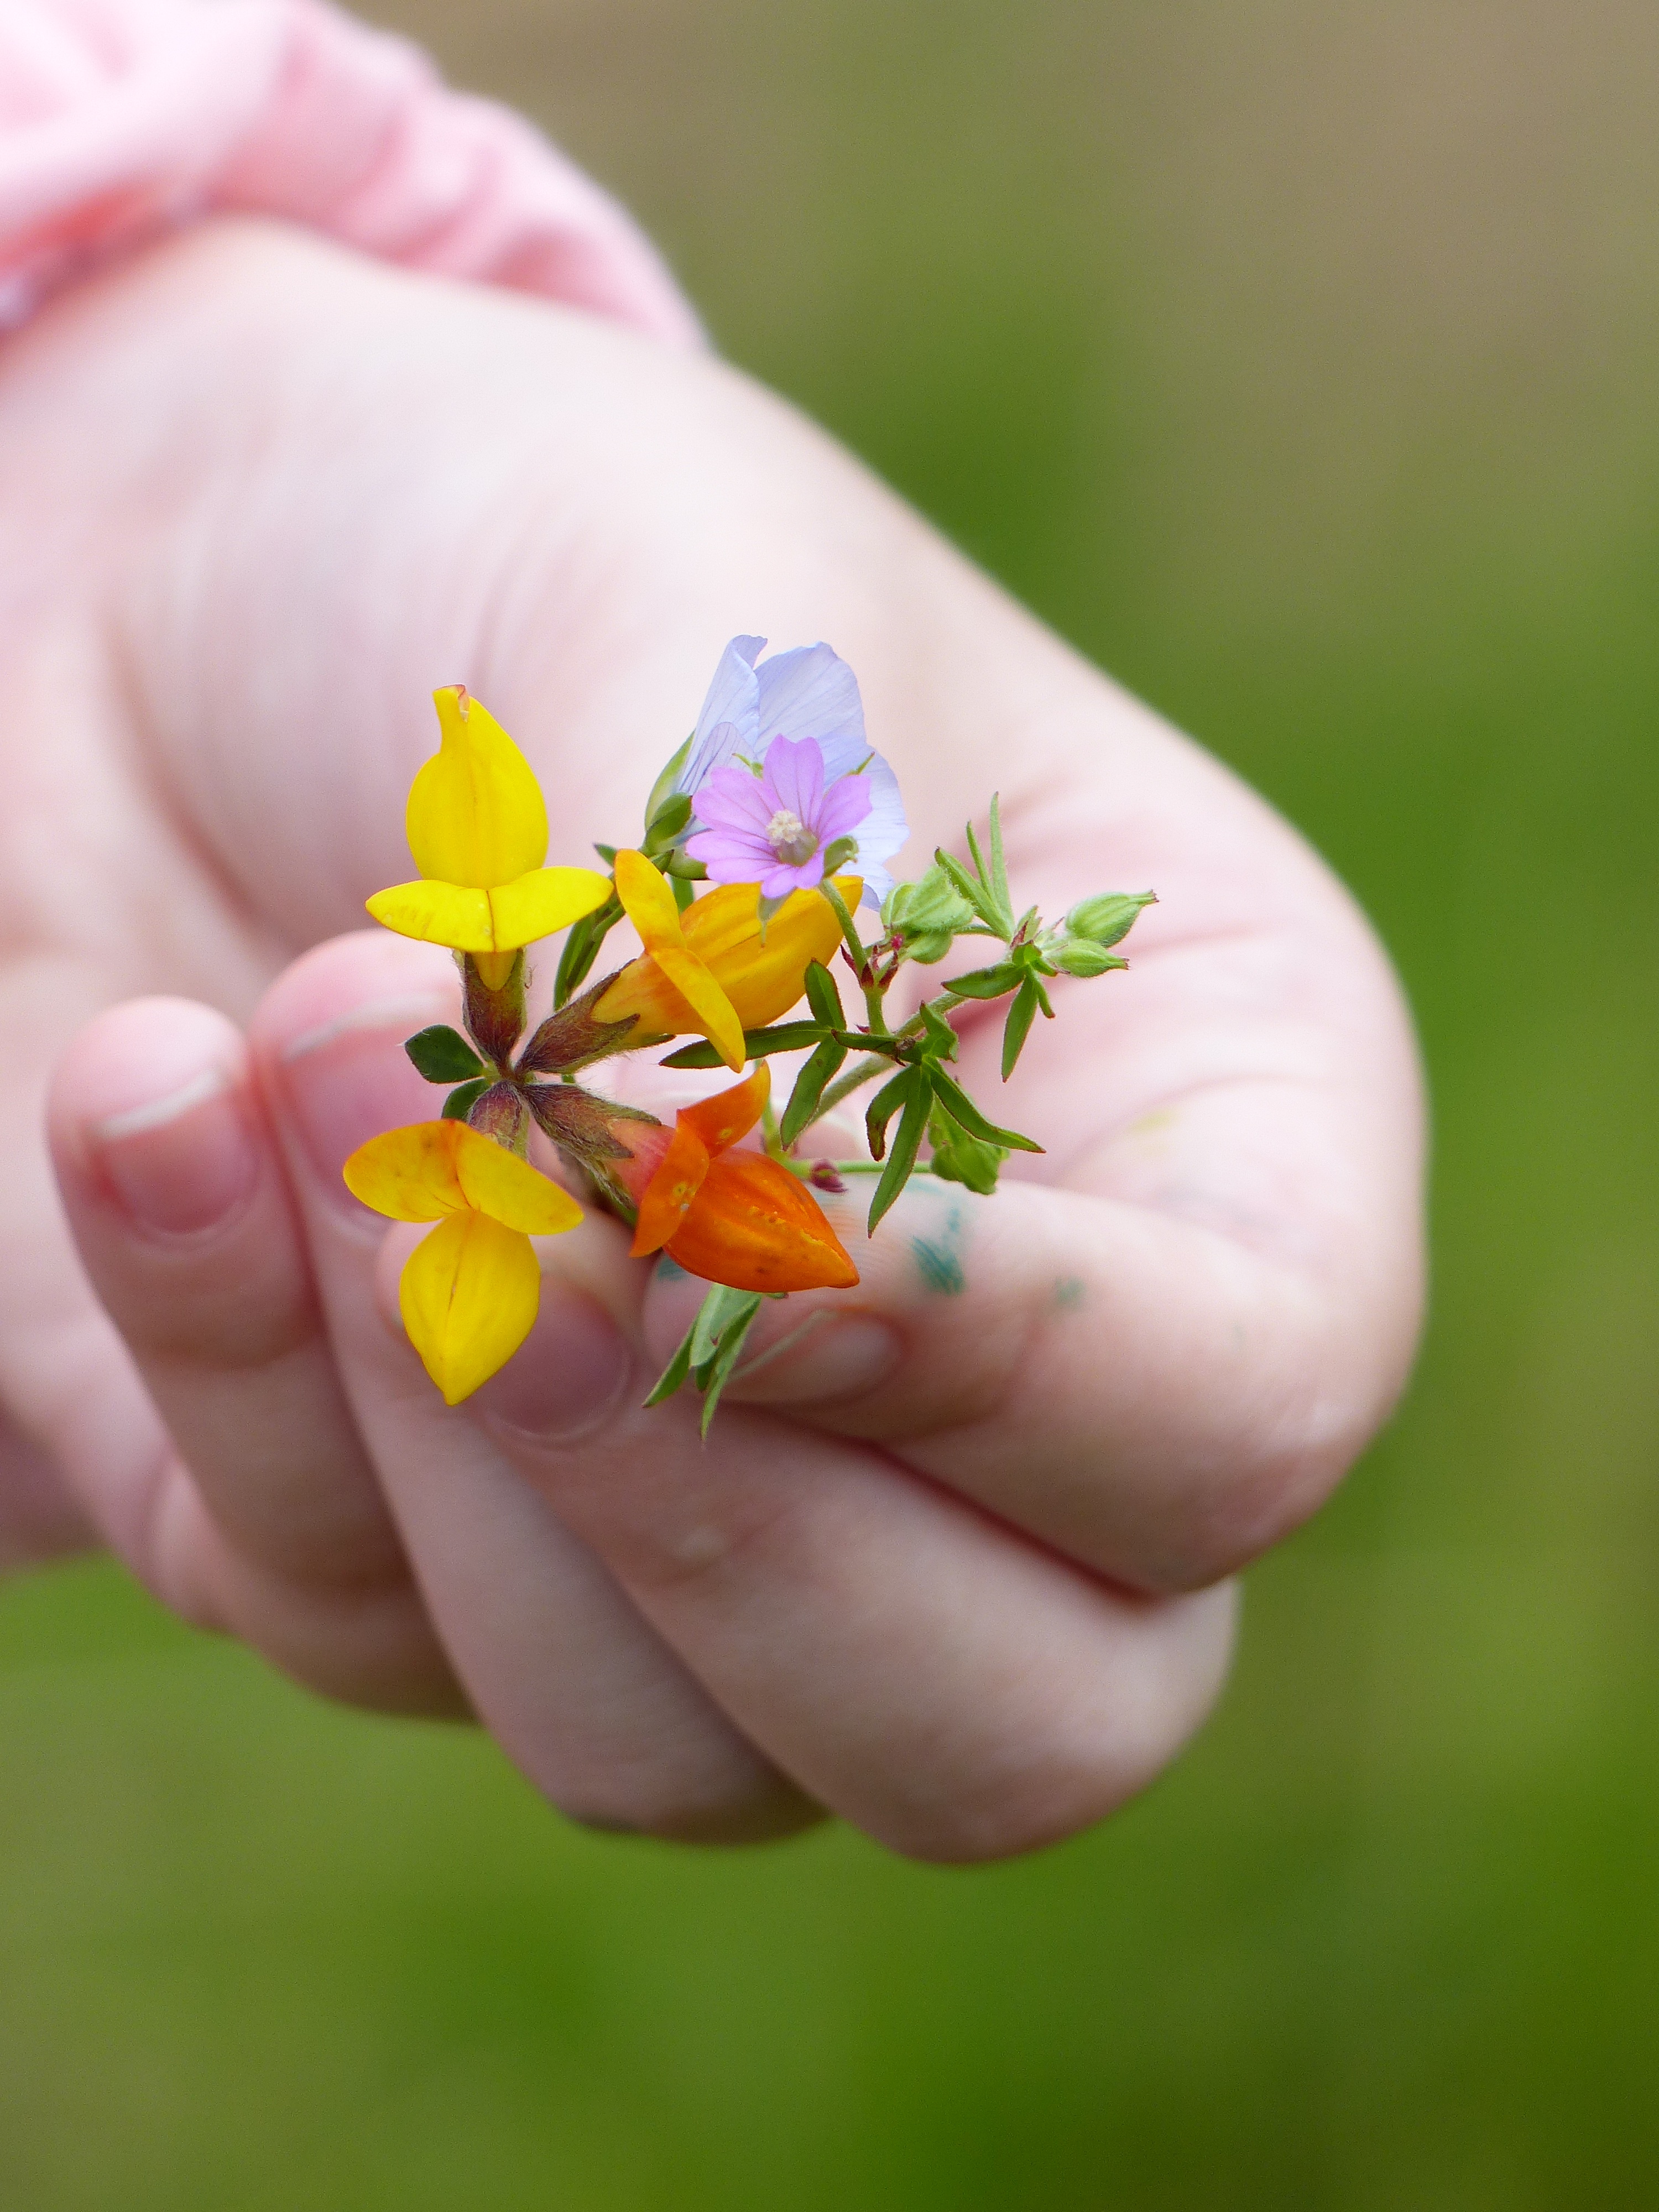
hand, blossom, plant, photography, leaf, flower, petal, green, insect, botany, yellow, flora, wildflower, flowers, close up, offer, macro photography, flowering plant, flower bouquet, land plant